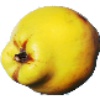
Label: Quince 1